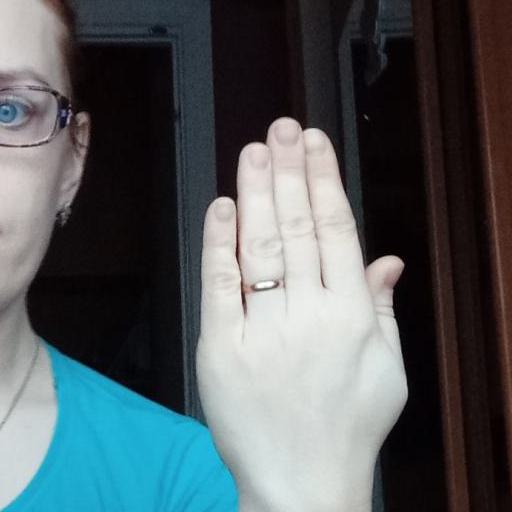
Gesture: stop_inverted